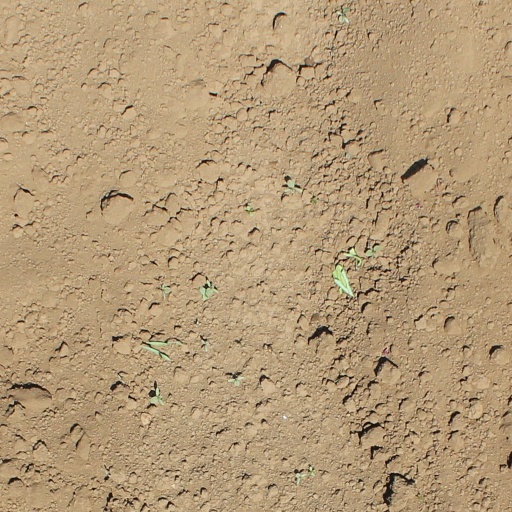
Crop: soybean